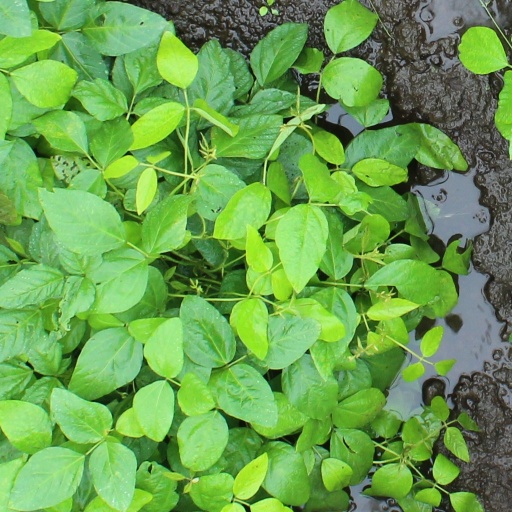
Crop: soybean